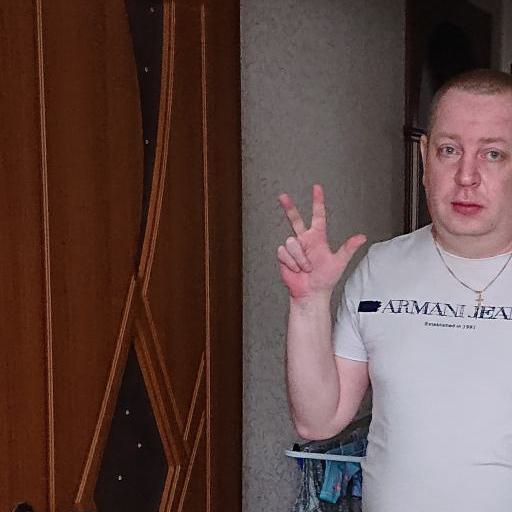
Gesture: three2